Maguey flower

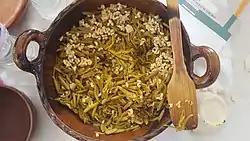
Stew of "gualumbos" and "escamoles"

Both the stem and the flower are edible. Due to their bitter taste, it is recommended to "deflam" ("desflemar") the flowers (meaning "soften the flavor") by boiling them in salted water. But first, the stems and pistils should be removed, since these would make the stew bitter and are hard to eat. Only the petals are eaten. It is considered a laborious task, requiring some time. The flavor of maguey flowers has been compared to chicken meat, and it is actually considered a substitute for meat.